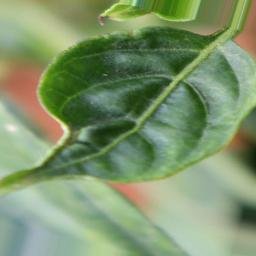
Label: mites_and_trips